Computed tomography imaging spectrometer

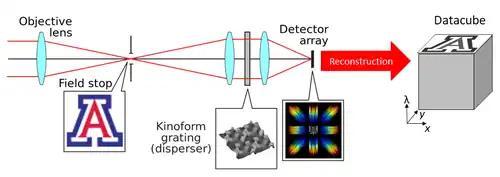
The optical layout and reconstruction step of a CTIS instrument. Shown here is an example in which the device is imaging the university of Arizona's logo, uses a kinoform grating to disperse the transmitted light, and measures a 3 × 3 dispersion pattern on the detector array.

The computed tomography imaging spectrometer (CTIS) is a snapshot imaging spectrometer which can produce "in fine" the three-dimensional (i.e. spatial and spectral) hyperspectral datacube of a scene.